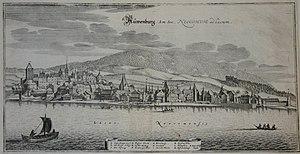
Neuchâtel est une ville de Suisse, chef-lieu du canton de Neuchâtel et de l'ancien district de Neuchâtel. Située dans la région Littoral au bord du lac de Neuchâtel, sur le flanc sud du massif du Jura, elle fait face à la chaîne des Alpes.